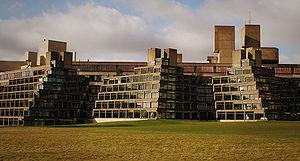
Sir Denys Lasdun, distingué de l’Ordre des compagnons d'honneur, né le 8 septembre 1914 et mort le 11 janvier 2001 était un éminent architecte anglais du XXᵉ siècle. Son œuvre la plus connue demeure le Royal National Theatre, à Londres; c'est un bâtiment classé et l'un des exemples les plus notables de la conception brutaliste au Royaume-Uni.